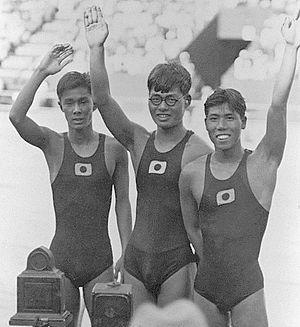
Kentaro Kawatsu, né le 26 septembre 1914 à Hiroshima et mort le 24 mars 1970, est un nageur japonais.
Toshio Irie, né le 5 novembre 1911 à Takatsuki et mort le 8 mai 1974, est un nageur japonais.